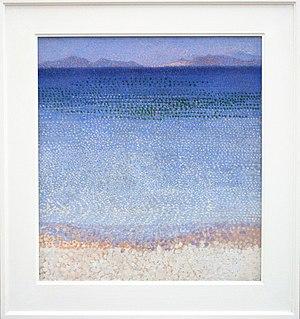
Henri-Edmond Cross, pseudonyme d'Henri Edmond Joseph Delacroix, est un peintre et lithographe français, né à Douai le 20 mai 1856 et mort à Saint-Clair au Lavandou le 16 mai 1910.